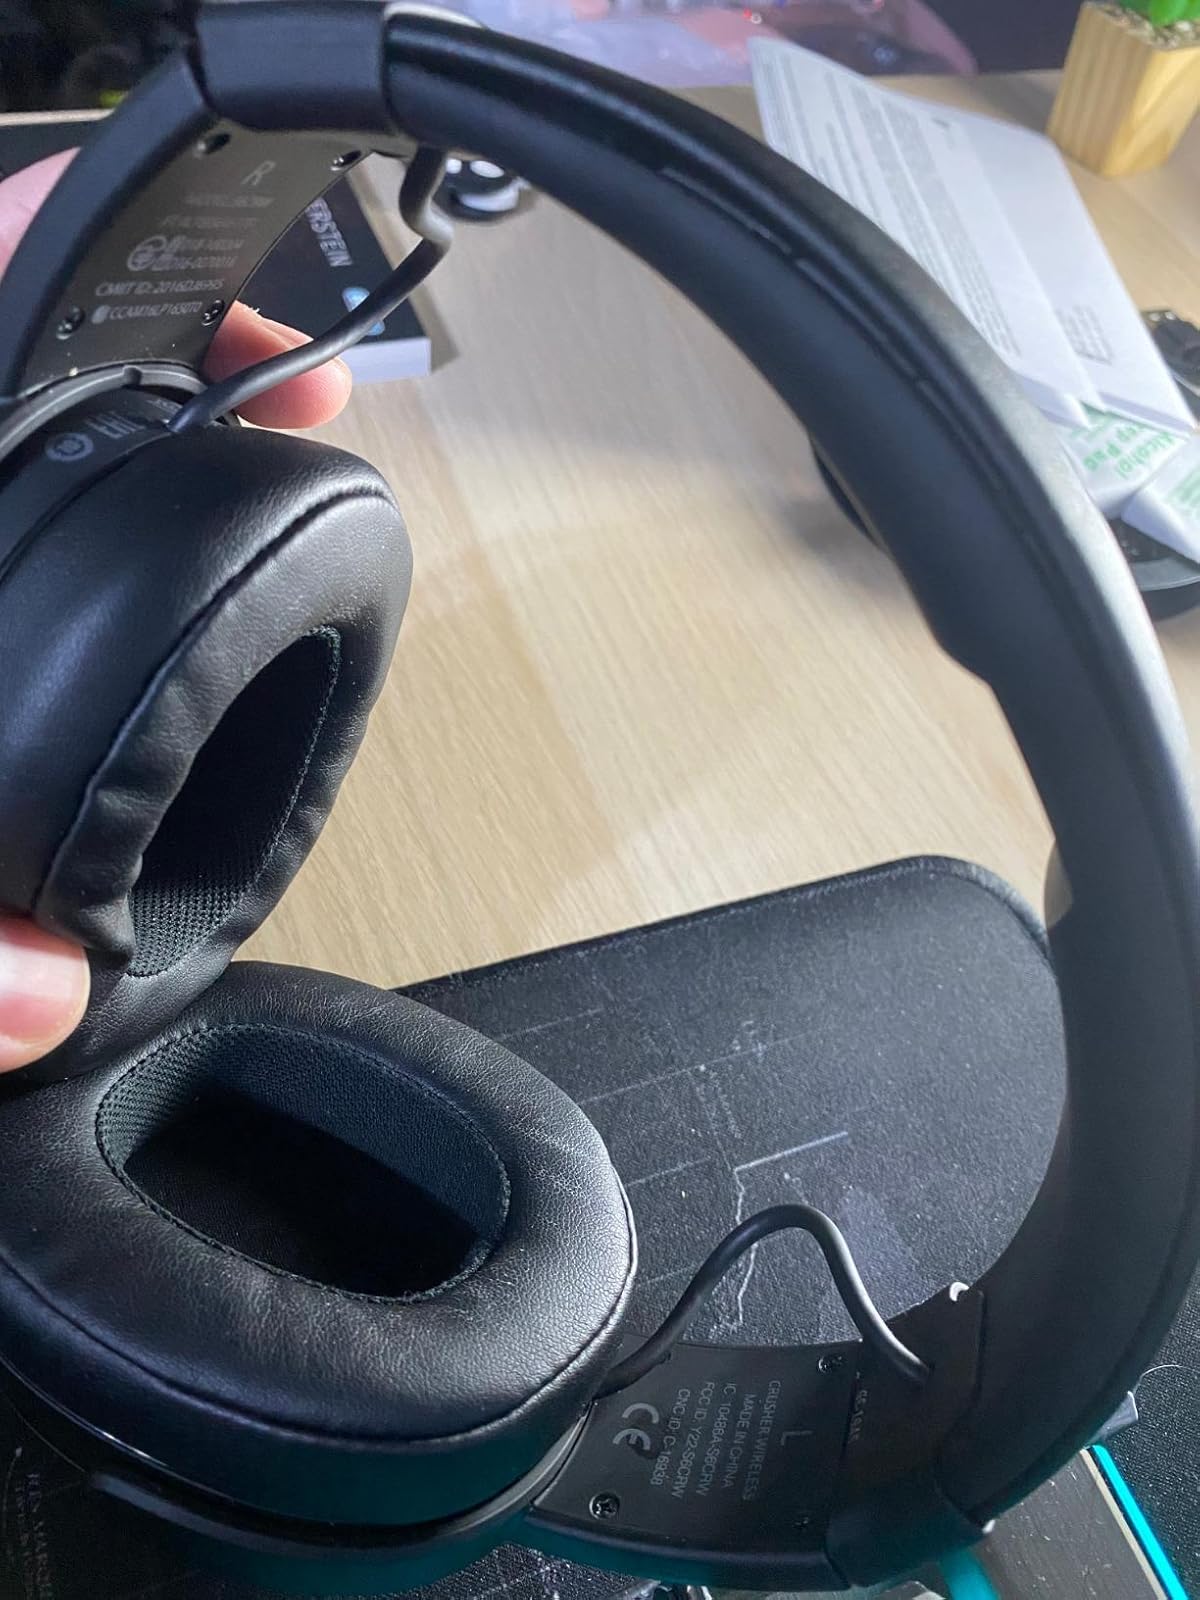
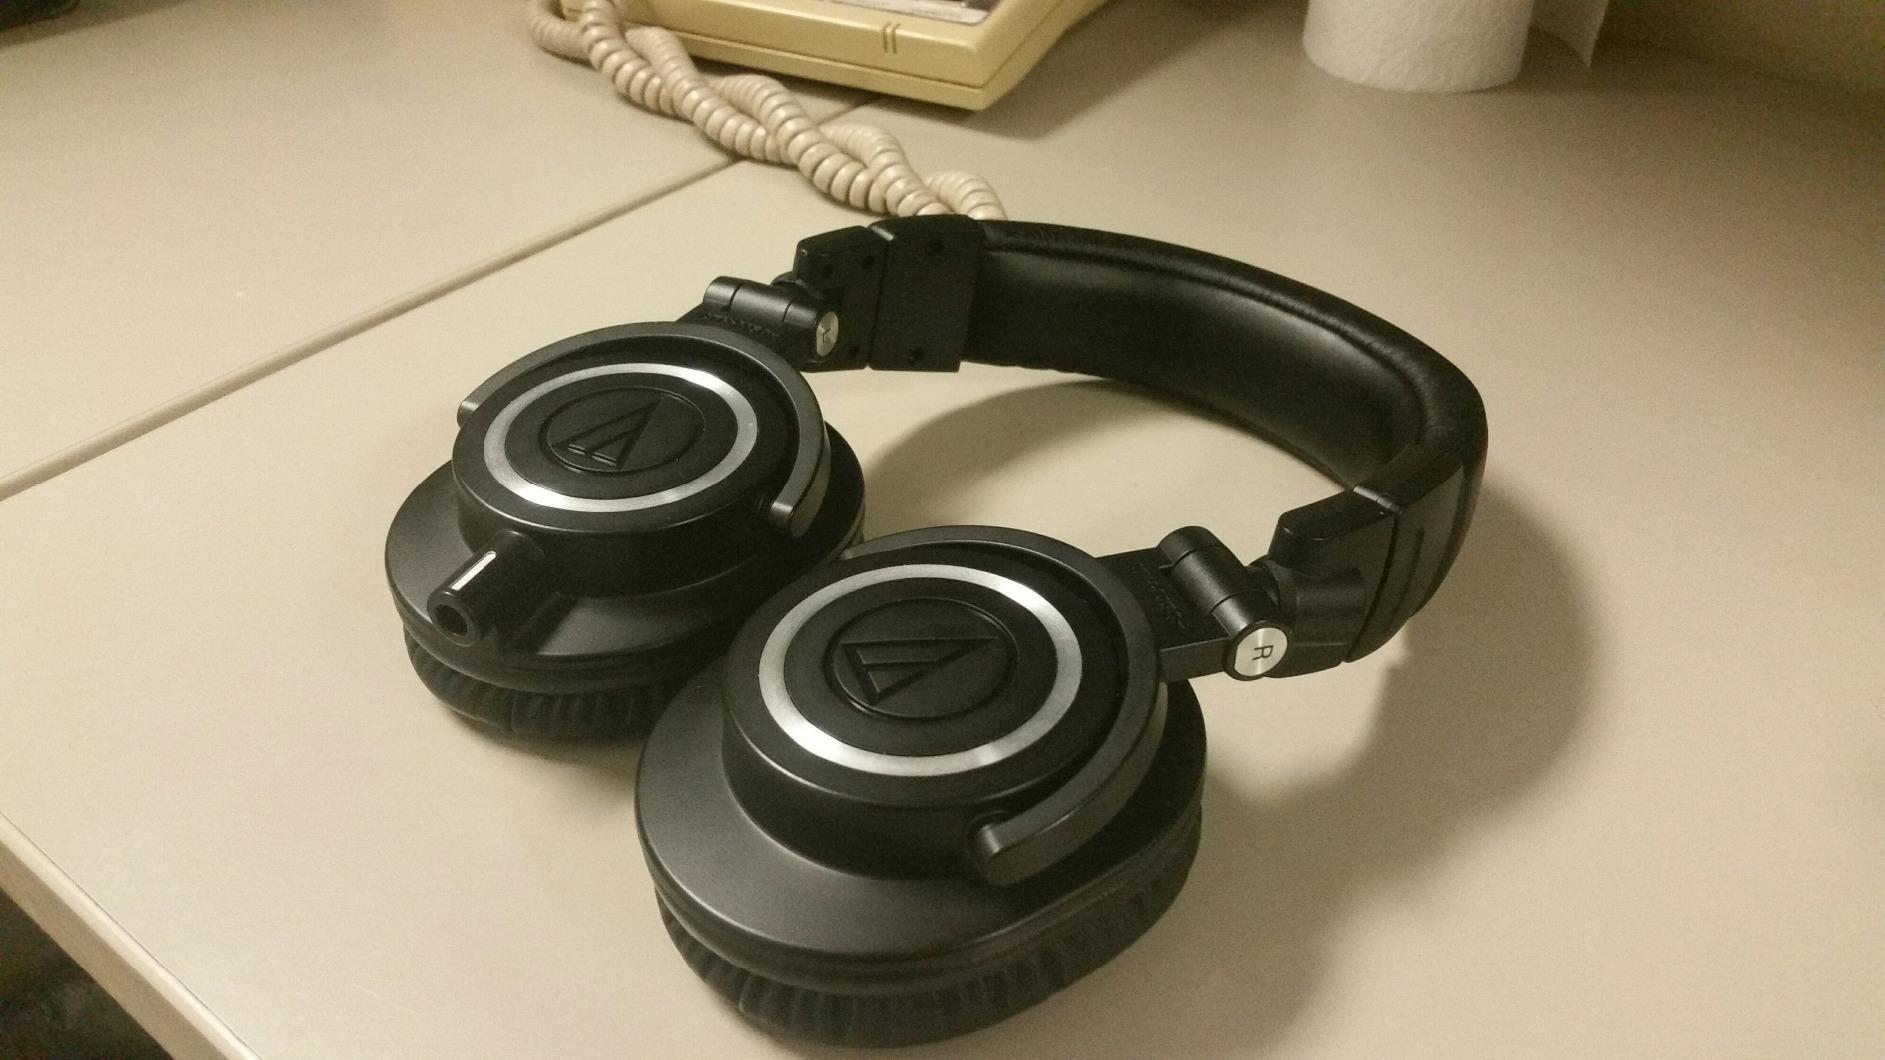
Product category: headphones
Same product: no